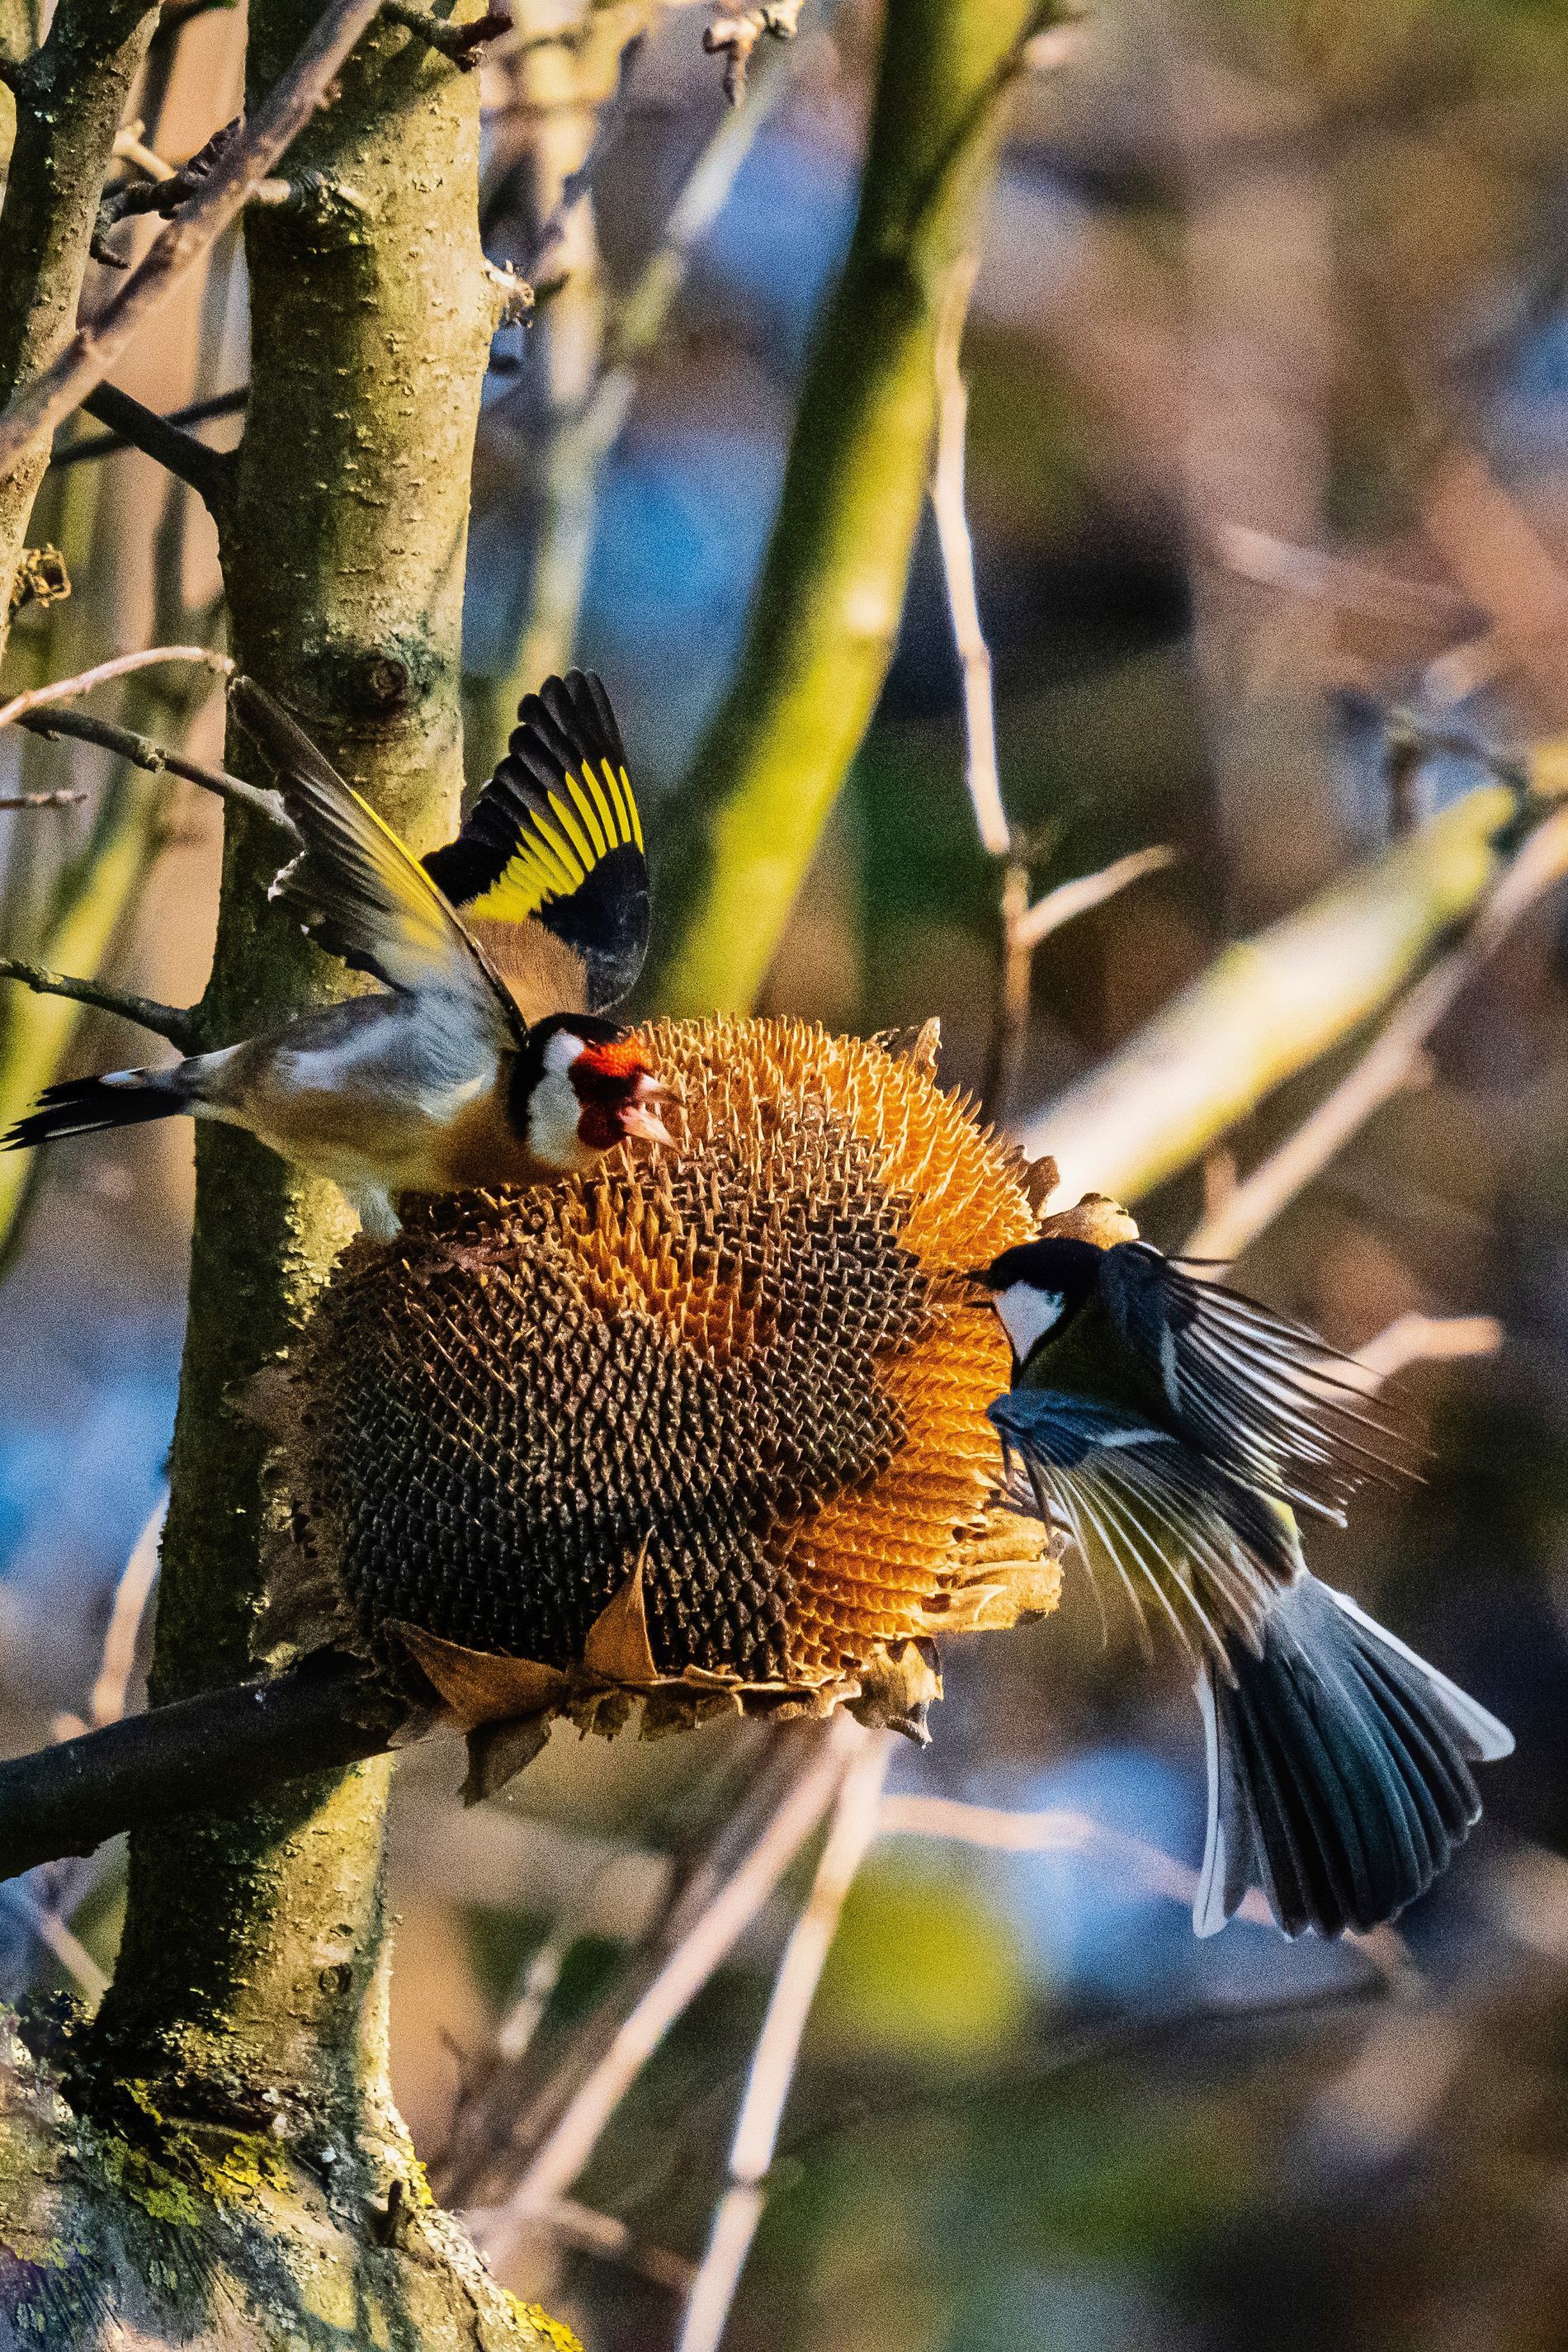
two bird on a sunflower
This shot features two birds standing on a sunflower with their wings up with nature in the background.
This colorful photograph was taken as a close-up portrait from the eye level, the birds and the sun flower are the focal point in the shot, with a natural background and some trees the two coulorful birds are standing ont the sun flower, The mood is natural, while the color palette is greenary.
Labels: Animal, Bird, Finch, Beak, Plant, Tree, Jay, Bee, Honey Bee, Insect, Invertebrate, Bee Eater, Pollen, Blackbird, Flower, Sunflower, nature
Camera: SONY ILCE-6400
Lens: 150-600mm F5-6.3 DG DN OS | Sports 021
Aperture: F10
Exposure: 1/4000 sec
ISO: 10000
Focal length: 398.9